Re:Zero season 1

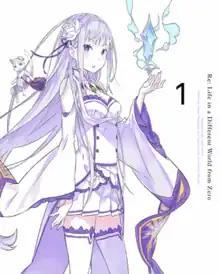
Cover art for the first home media volume of the first season, featuring Emilia (center) and Puck (far left)

"" is an anime television series based on the light novel series written by Tappei Nagatsuki and illustrated by Shinichirou Otsuka. The 25-episode first season aired from April 4, 2016, to September 19, 2016, with an extended 50-minute first episode. It was broadcast on TV Tokyo and its affiliates. The series was streamed by Crunchyroll. The season adapts "Arcs 1-3" of the series (volumes 1-9 of the light novel).